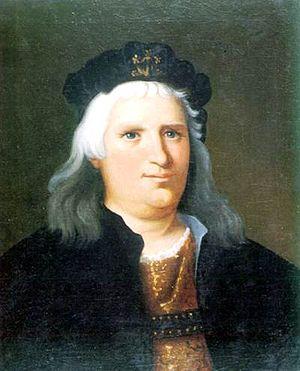
Jean Corvin, né le 2 avril 1473 à Buda, fils illégitime de Matthias Corvin, roi de Hongrie et de Barbara Edelpeck, mort le 12 octobre 1504, fut comte Hunyadi, duc de Slavonie, d'Opava, de Głubczyce et de Głogów, prince de Liptó, roi de Bosnie de 1495 à 1499, et de 1498 à sa mort en 1504 Ban de Croatie et Slavonie.